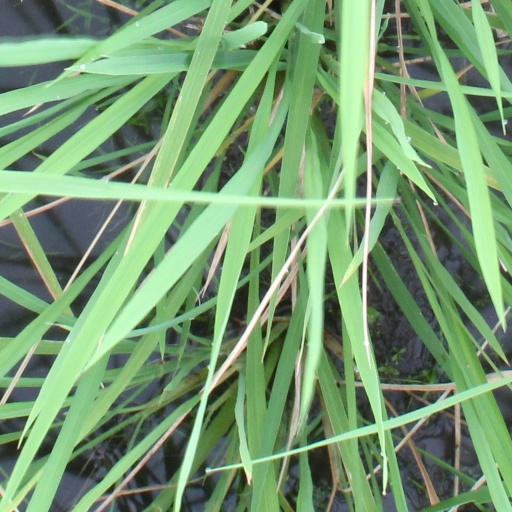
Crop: rice